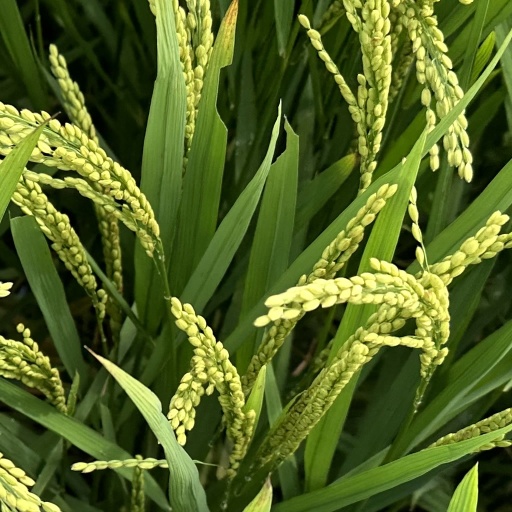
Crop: rice